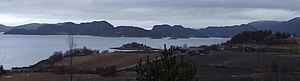
Åsenfjorden / Kilder og henvisninger
:Image:Aasenfjord skatval.JPG